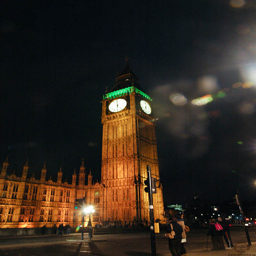
A clock tower is lit at night with people looking at it.
A large building with a tower and a clock.
a towering clocktower by a city street at night.
A brown clock tower at night in skyline.
People standing in front of Big ben clock in london